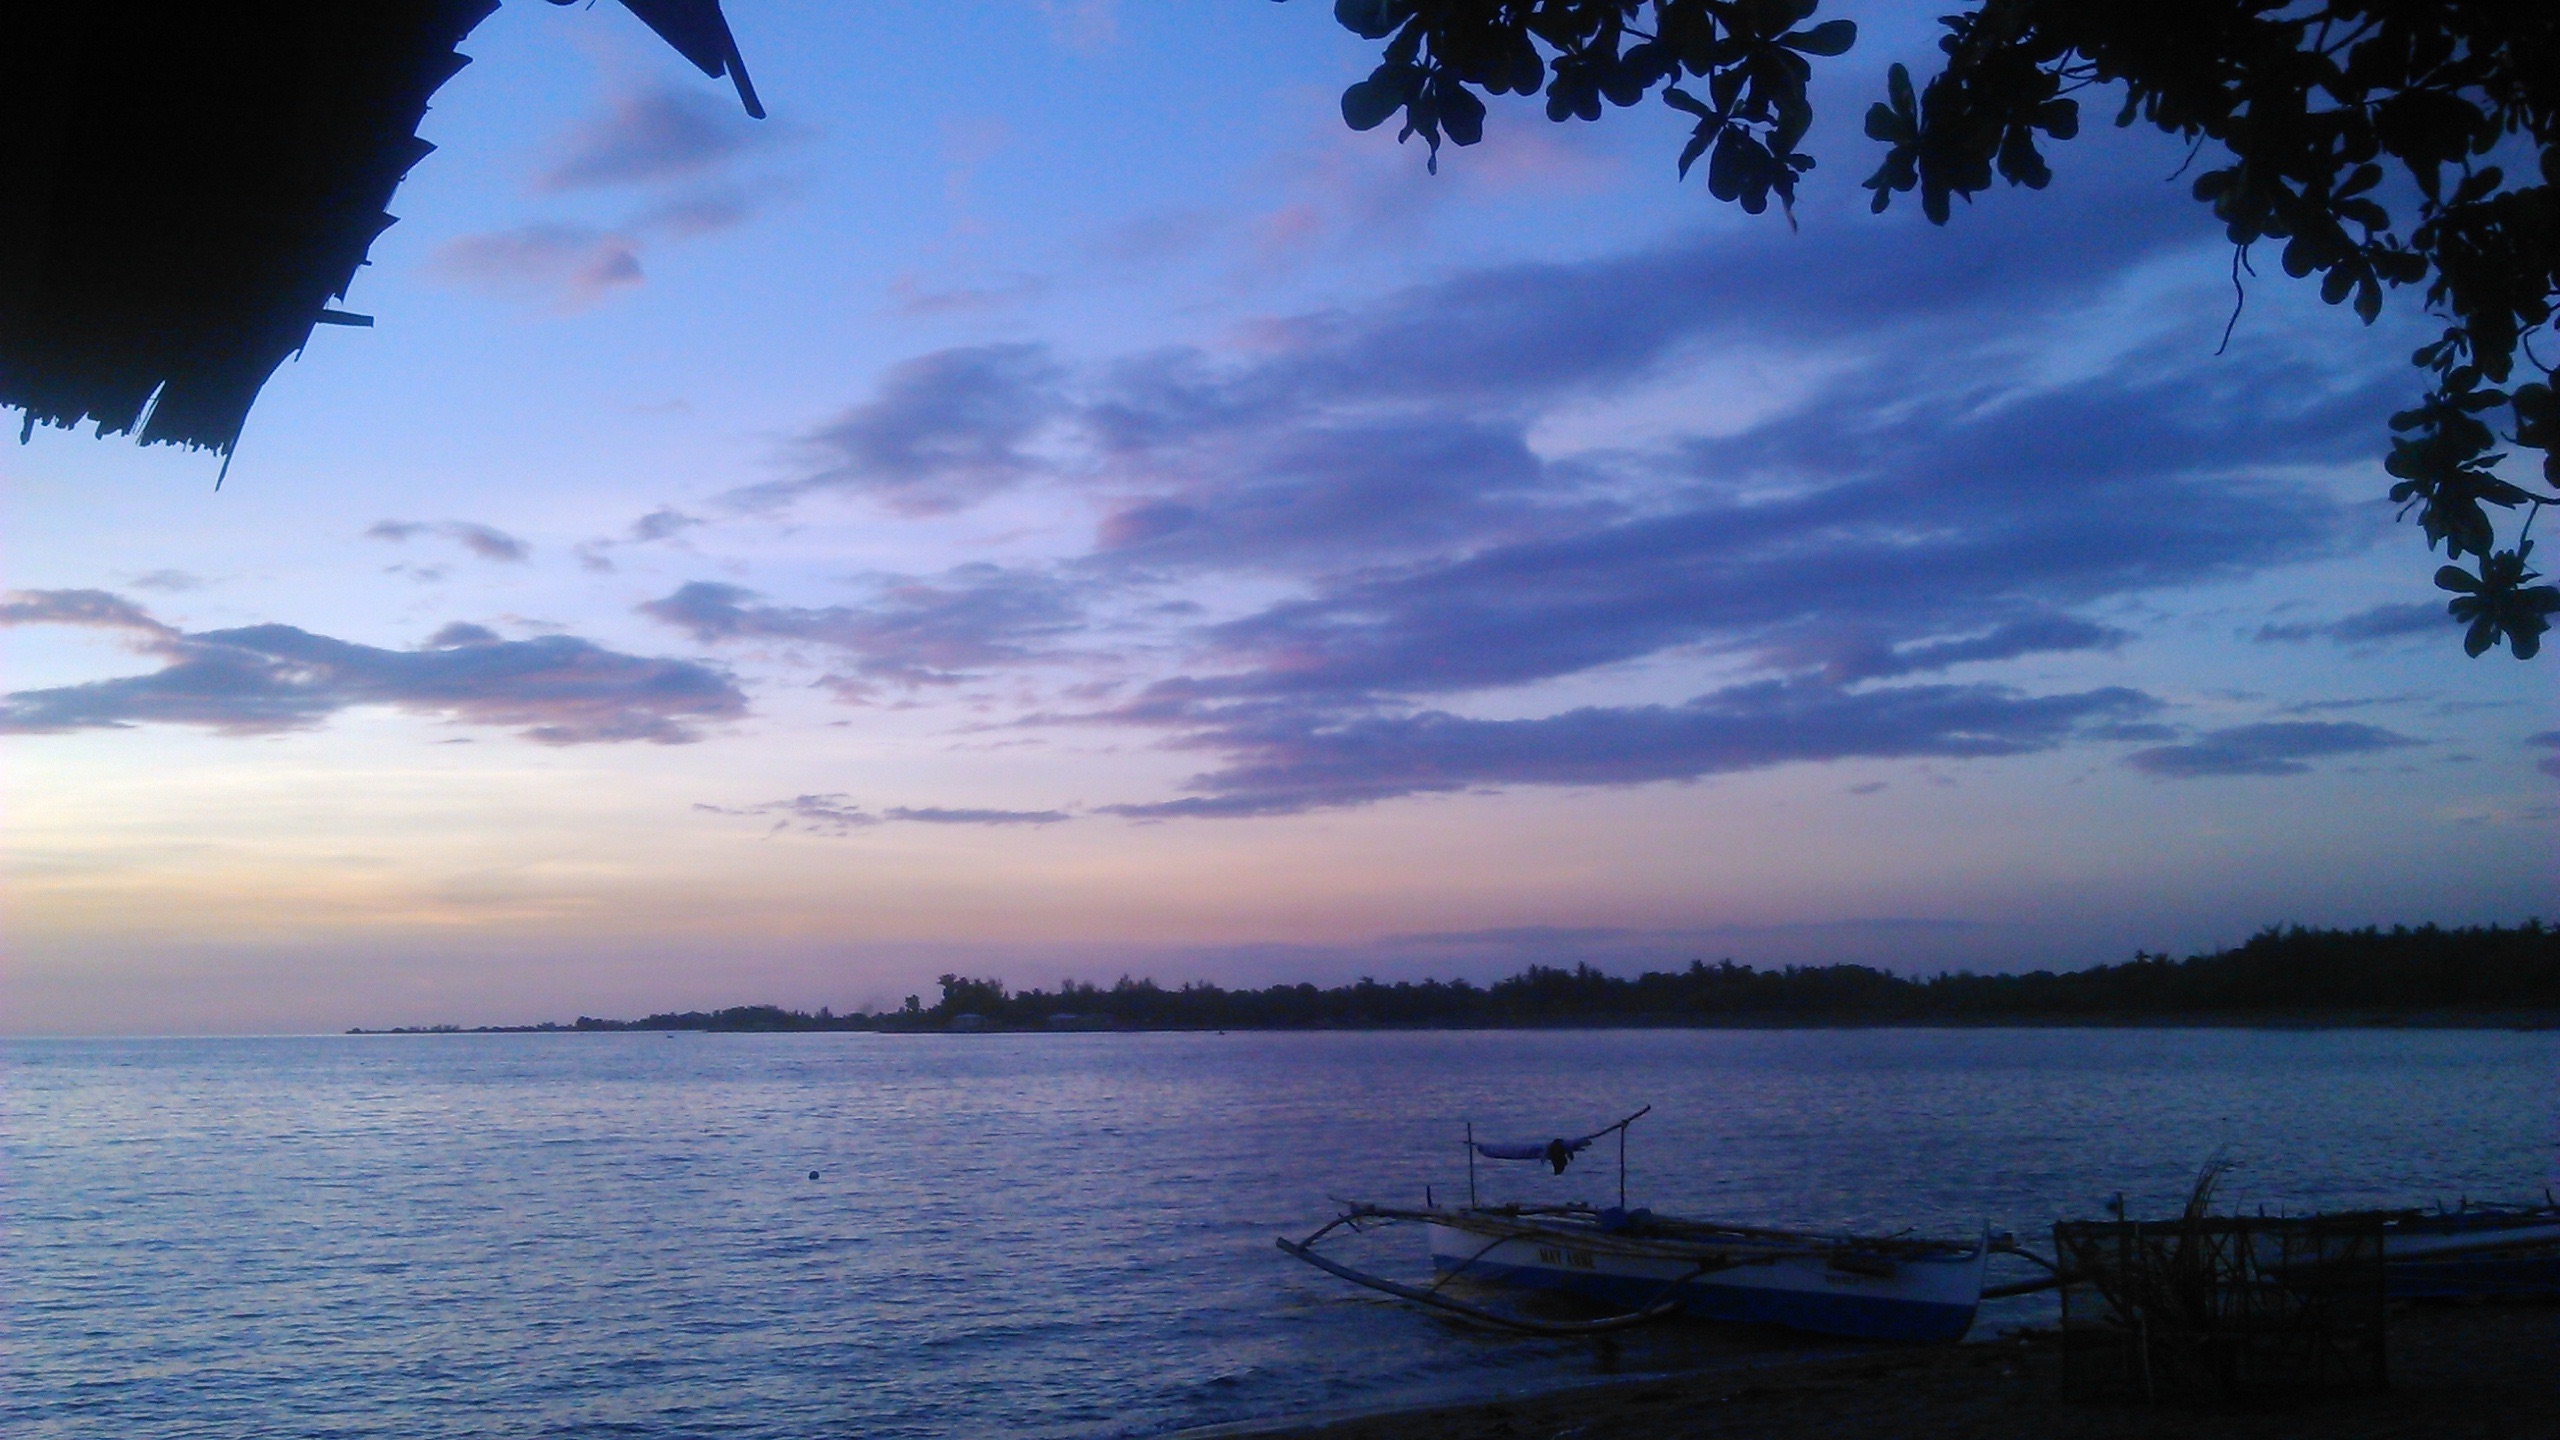
sea, horizon, cloud, sky, sunrise, sunset, morning, lake, dawn, dusk, evening, reflection, vehicle, bay, loch